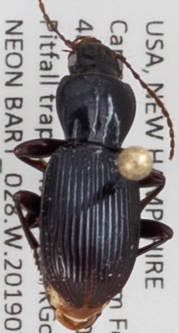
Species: Pterostichus tristis
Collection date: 2019-07-24
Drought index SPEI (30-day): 0.54
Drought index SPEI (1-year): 1.13
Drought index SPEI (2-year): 0.8